Perkinsville Bridge

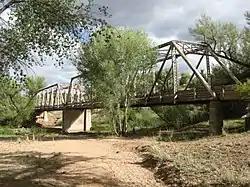

The Perkinsville Bridge over the Verde River was established in 1936 when it was moved from the San Carlos Indian Reservation over the Gila River. The current structure was constructed from spans of the San Carlos Bridge which was built in 1913 and then rebuilt in 1921 after damage due to flooding. It was listed on the National Register of Historic Places in 1989.